Battle of Saint-Charles

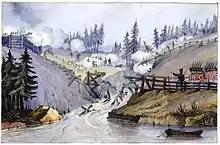
As Lieutenant Colonel Wetherall marched his forces north towards Saint-Charles, he encounters smashed bridges and small arms fire from Patriotes.

As Wetherall marched north, he encountered smashed bridges and Patriotes firing upon him from both sides of the Richelieu River as the road neared the shoreline. At 13:00, the column came under fire for the first time from roadside houses and barns. These skirmishers, under the command of Bonaventure Viger, were deployed on both sides of the streams along the road, as well as the woods and buildings along the road. Meanwhile, Brown had constructed rail fences roughly south of Debartzch manor house. The Patriote picket fire wounded one Royal Regiment soldier, leading Wetherall to order the burning of the houses and barns along the road. As Wetherall continued north, the pickets retreated back to the fortified camp at Saint-Charles.